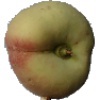
Label: peach_flat